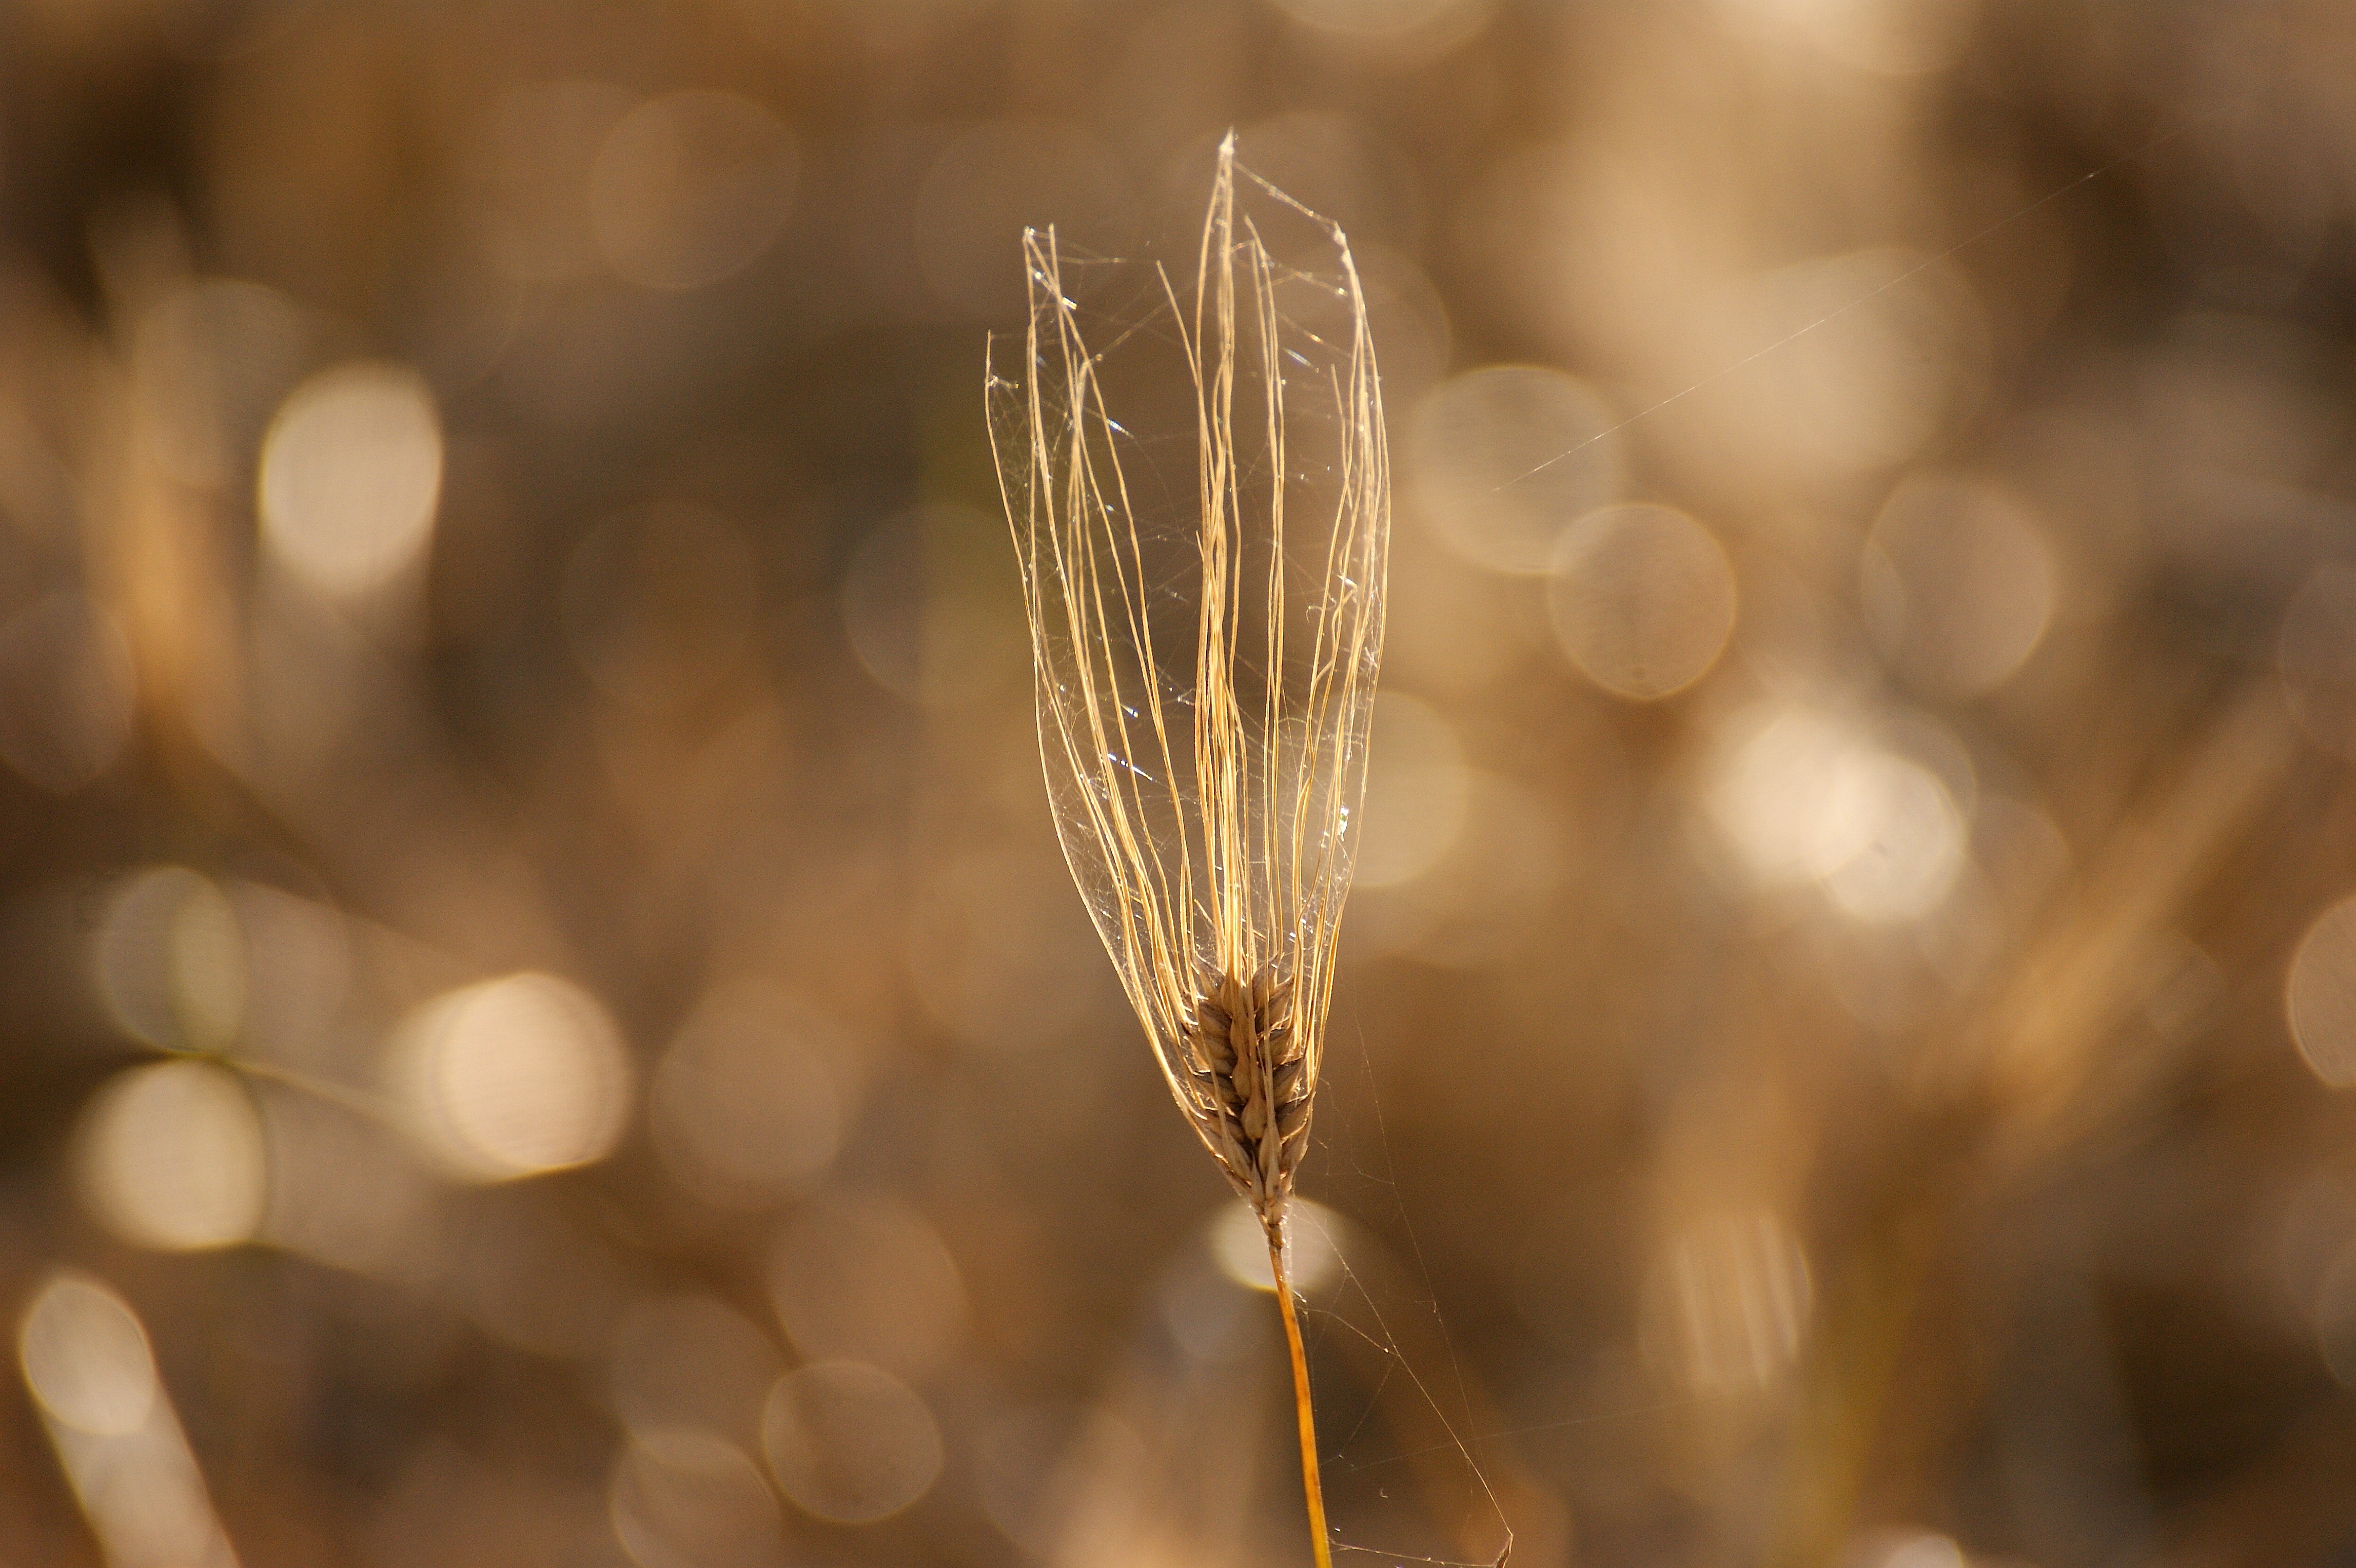
nature, branch, light, plant, field, photography, wheat, grain, sunlight, leaf, flower, ripe, food, harvest, autumn, ear, agriculture, lighting, twig, close up, thanksgiving, sunny, cereals, macro photography, grass family